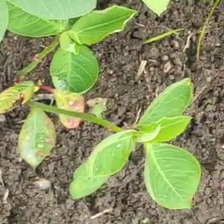
Weed species: Moti_dudhi(Euphorbia_geneculata_L)